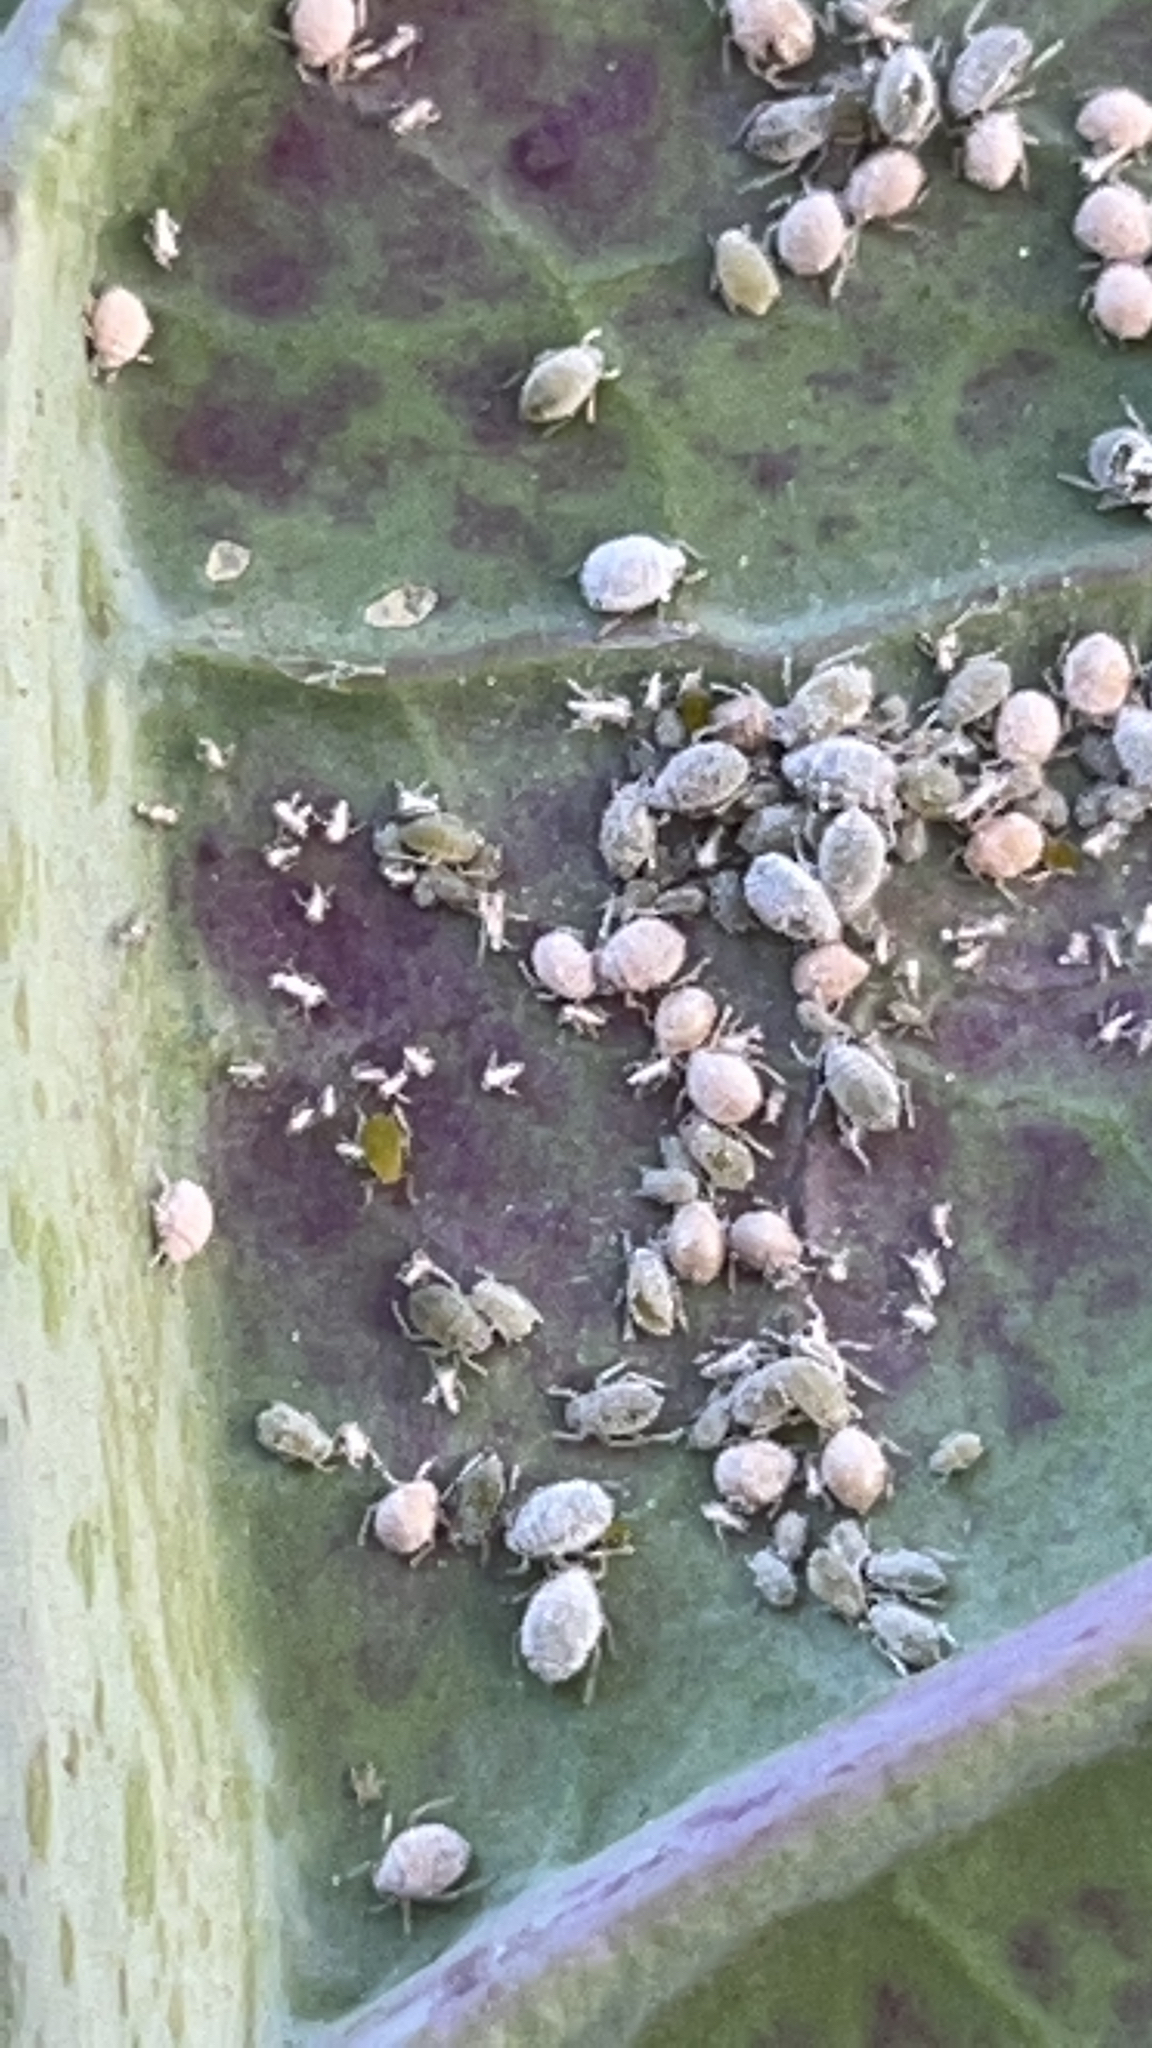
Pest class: cabbage_aphid